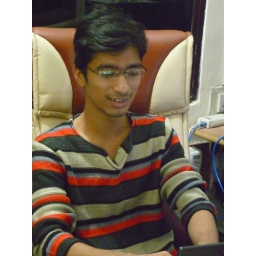
in office with laptop